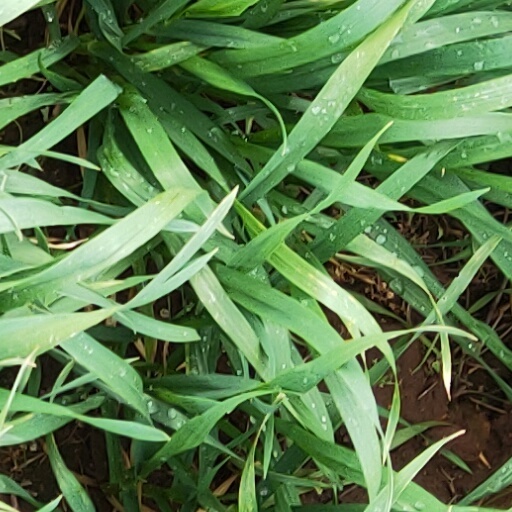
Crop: wheat